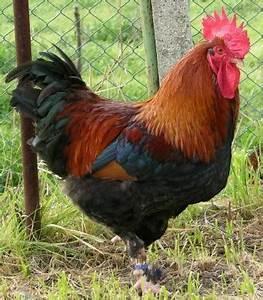
chicken